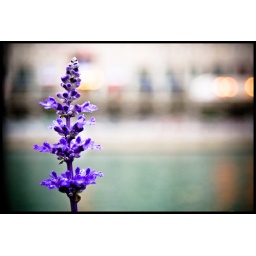
Nice, tall flower on the other side of the river from Merchandise Mart in Chicago.